Fukuoka, Toyama

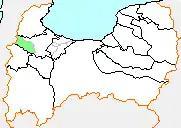
Location of the former town of Fukuoka in Toyama Prefecture

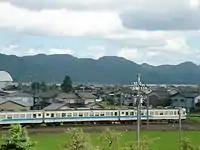
A JR West train passes through Fukuoka town on the Hokuriku Main Line.

On November 1, 2005, Fukuoka was merged into the expanded city of Takaoka.